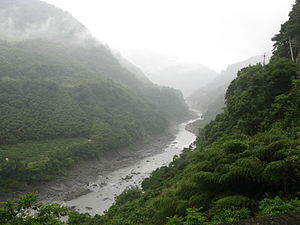
Taiwan / Geografi
Floden San Guang på det nordvestlige Taiwan.
Taiwan, officielt Republikken Kina er et land i Østasien. Navnet Republikken Kina skyldes at regeringen i Taiwan har oprindelse i fastlandskina, hvor den fra 1912 til 1949 kontrollerede store dele af Kina. I dag kontrollerer den kun øen Taiwan, der udgør 99% af landets areal, samt Penghu, Kinmen, Matsu og andre småøer. Blandt nabolandene er Kina, Japan og Filippinerne. Taipei er hovedstaden og Taiwans økonomiske og kulturelle center mens New Taipei City er største by målt på befolkningstal. Landarealet udgør 32.260 km², hvilket giver en befolkningstæthed på 730,68 indbyggere per km² i 2018.